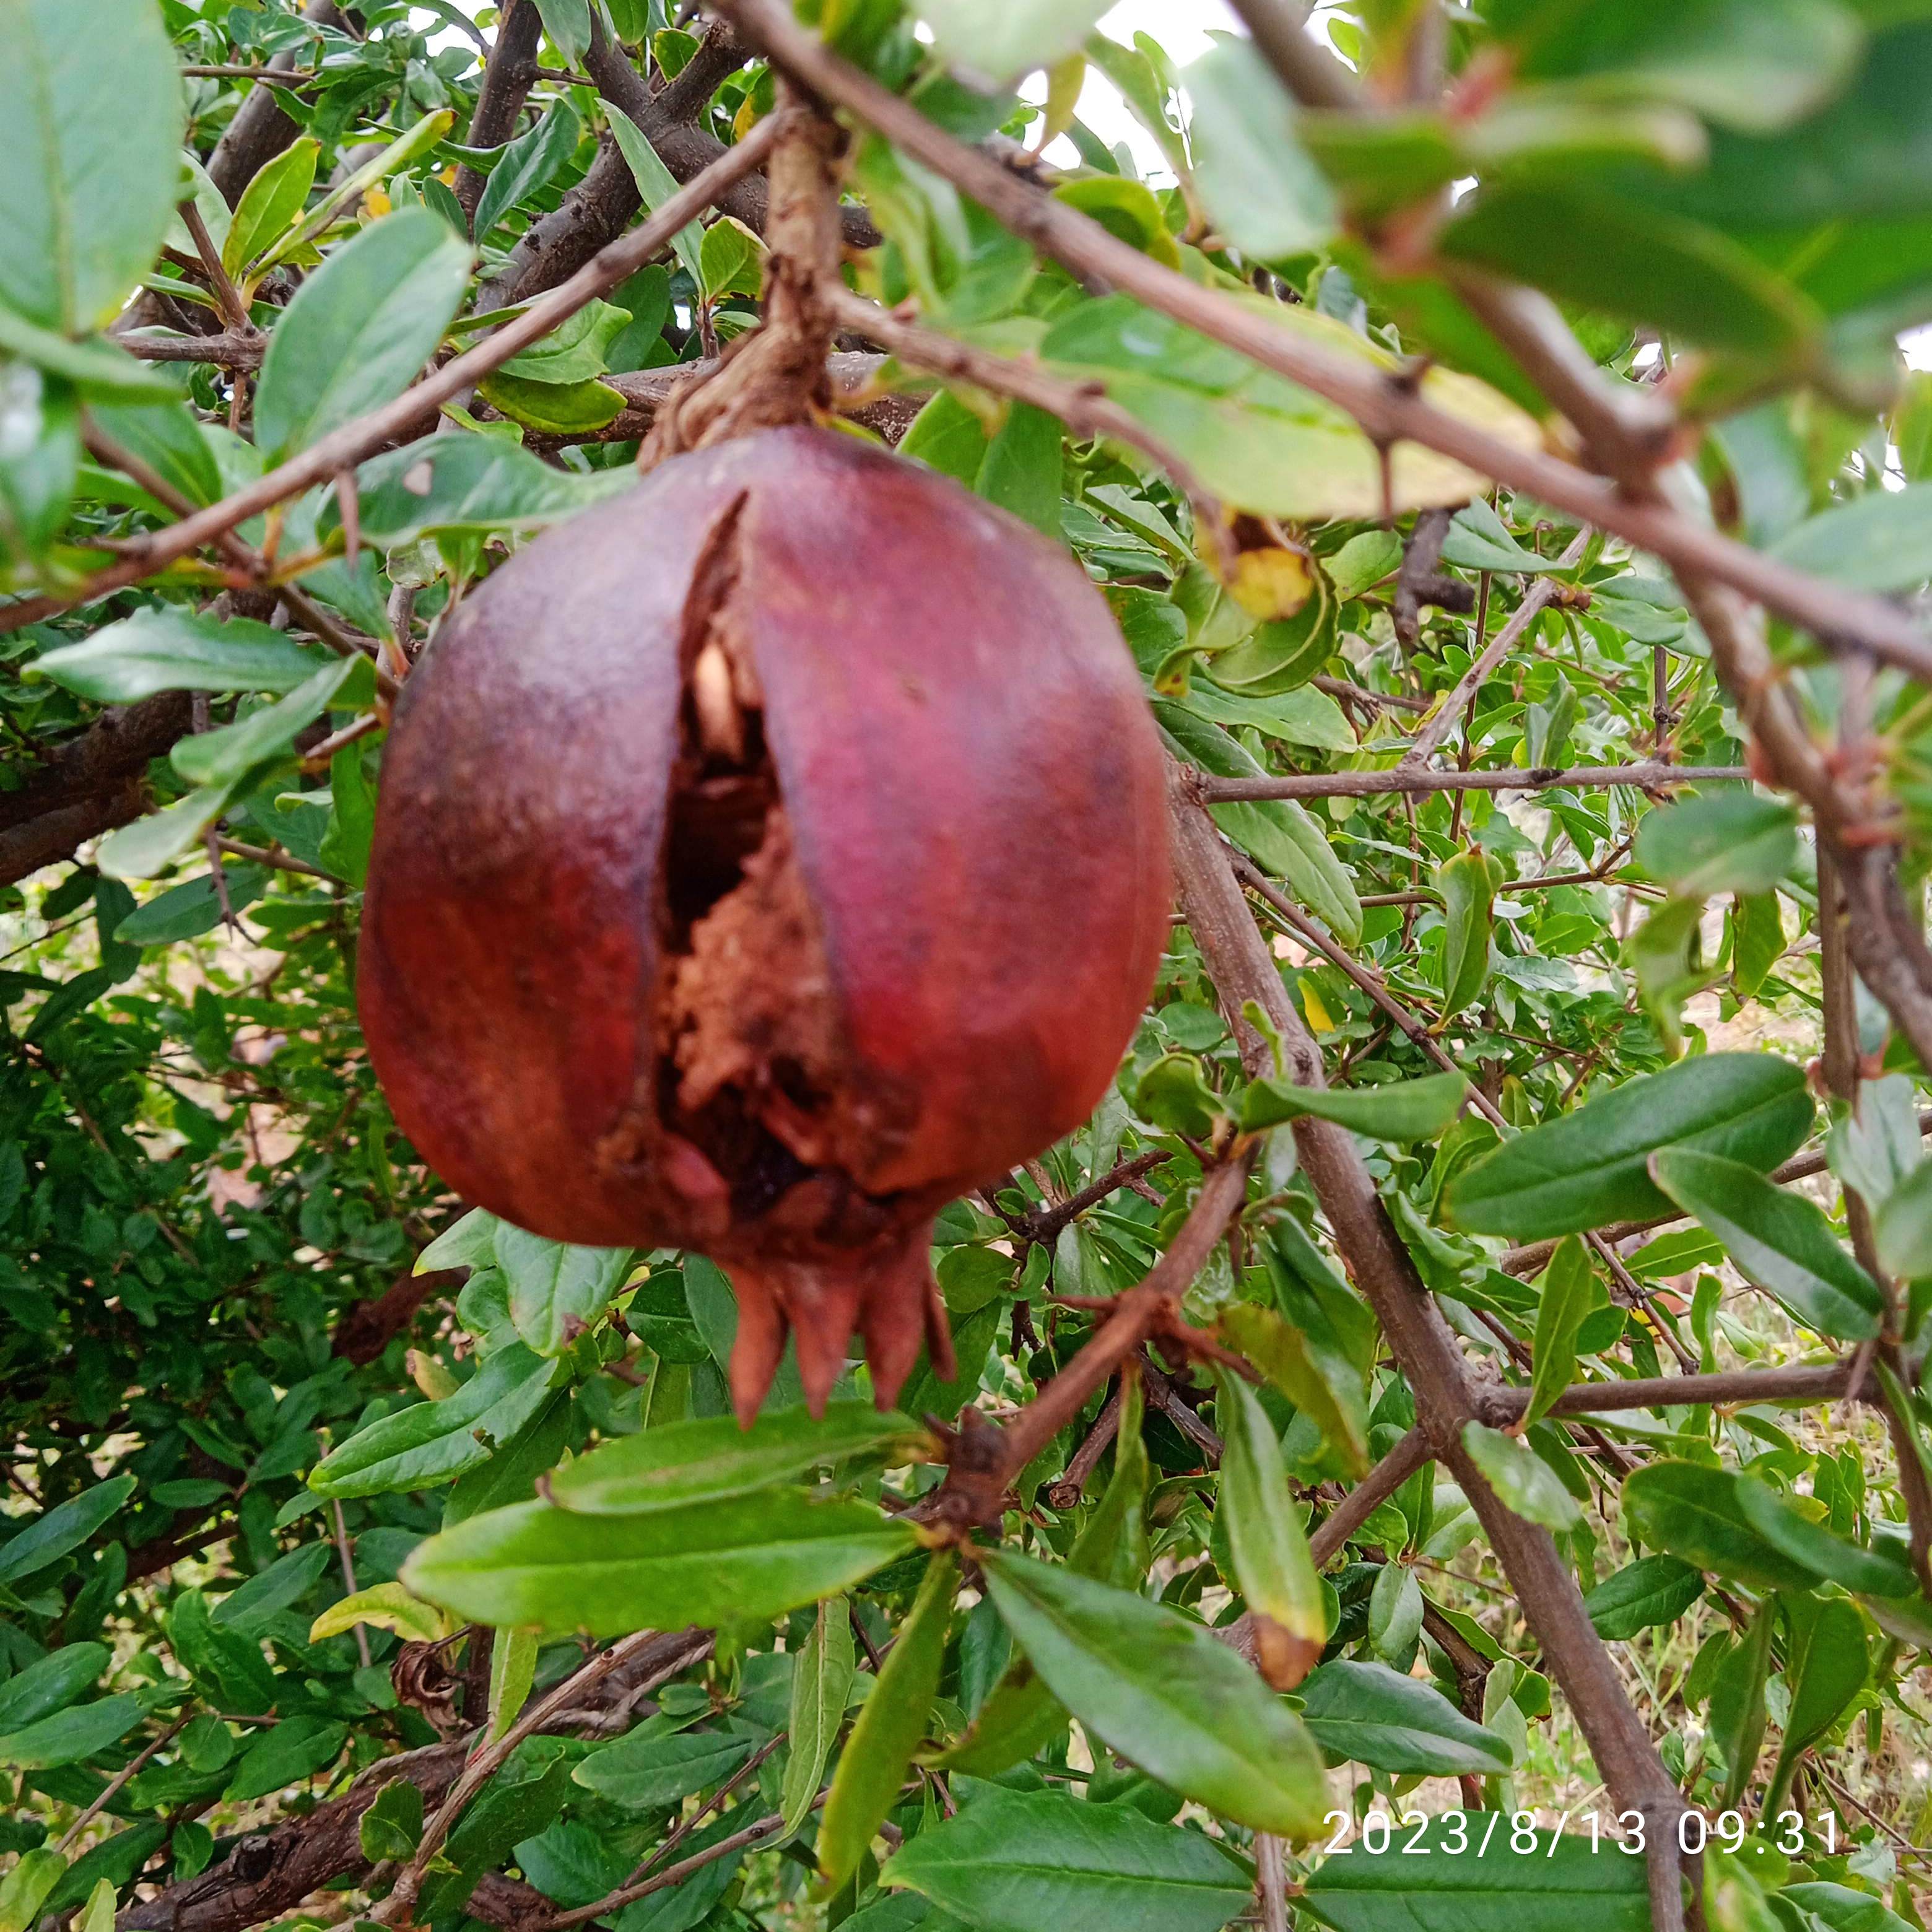
Label: Bacterial_Blight